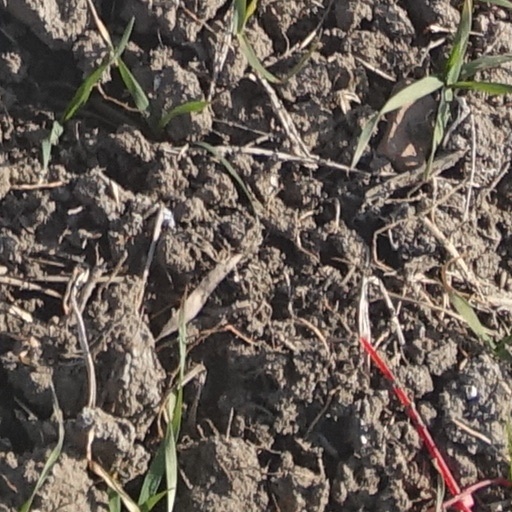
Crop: wheat